Xenophobia and discrimination in Turkey

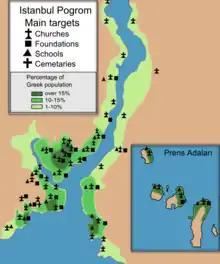
The main targets of the anti-Greek riots in Istanbul; 6–7 September 1955.

Punitive Turkish nationalist exclusivist measures, such as a 1932 parliamentary law, barred Greek citizens living in Turkey from a series of 30 trades and professions from tailoring and carpentry to medicine, law and real estate. The Varlık Vergisi tax imposed in 1942 also served to reduce the economic potential of Greek businesspeople in Turkey. On 6–7 September 1955 anti-Christian riots were orchestrated in Istanbul by the Turkish military's Tactical Mobilization Group, the seat of Operation Gladio's Turkish branch; the Counter-Guerrilla. The events were triggered by the news that the Turkish consulate in Thessaloniki, north Greece—the house where Mustafa Kemal Atatürk was born in 1881—had been bombed the day before. A bomb planted by a Turkish usher of the consulate, who was later arrested and confessed, incited the events. The Turkish press conveying the news in Turkey was silent about the arrest and instead insinuated that Greeks had set off the bomb. Although the mob did not explicitly call for Greeks to be killed, over a dozen people died during or after the pogrom as a result of beatings and arson. Kurds, Jews, Armenians, Assyrians, Minority Muslims and Non-Muslim Turks were also harmed. In addition to commercial targets, the mob clearly targeted property owned or administered by the Greek Orthodox Church. 73 churches and 23 schools were vandalized, burned or destroyed, as were 8 asperses and 3 monasteries.